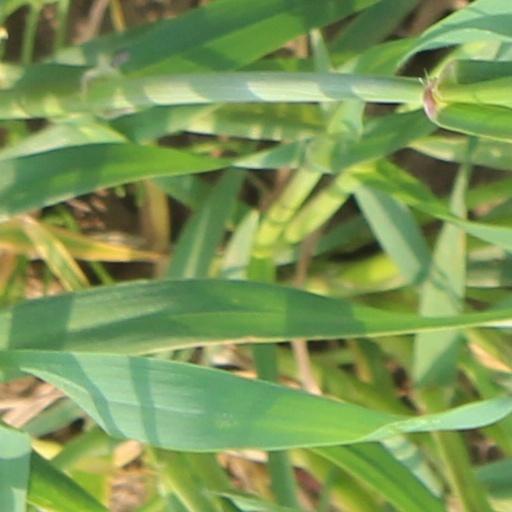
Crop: wheat